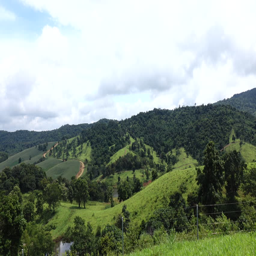
road in corn field on the mountain static frame